Craig Morgan

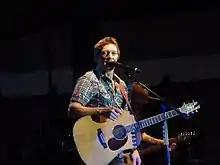
Craig Morgan performing in Florida in 2011

Morgan began his musical career in 2000 on Atlantic Records, releasing his self-titled debut album for that label before the closure of its Nashville division in 2000. In 2002, Morgan signed to the independent Broken Bow Records, on which he released three studio albums: 2003's "I Love It", 2005's "My Kind of Livin'", and 2006's "Little Bit of Life". These produced several chart hits, including "That's What I Love About Sunday", which spent four weeks at the top of the "Billboard" country charts while also holding the No. 1 position on that year's "Billboard" Year-End chart for the country format. A greatest hits package followed in mid-2008 before Morgan signed to BNA Records and released "That's Why" later that same year. After exiting BNA, Morgan signed with Black River Entertainment and released "This Ole Boy" in 2012, followed by "A Whole Lot More to Me" in 2016.